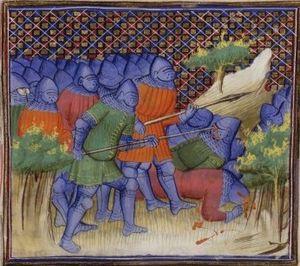
Bataille de Brignais (1362)